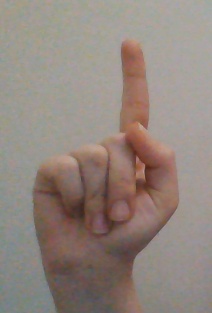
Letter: bb